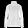
Label: Pullover